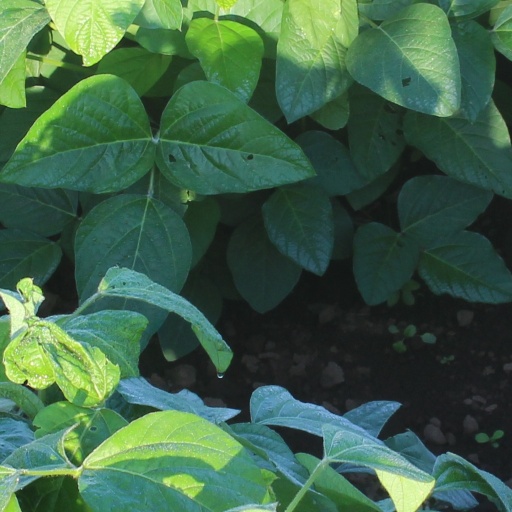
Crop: soybean